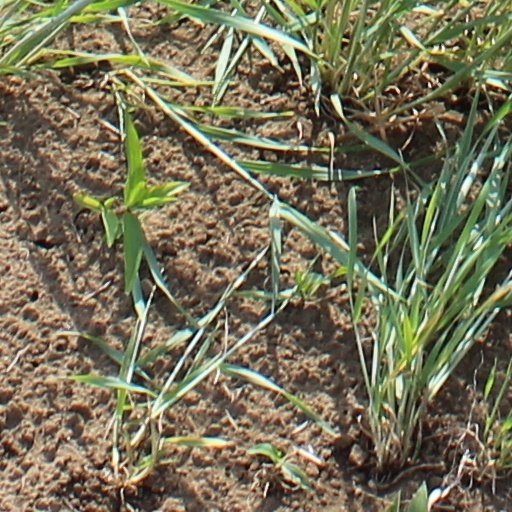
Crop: wheat